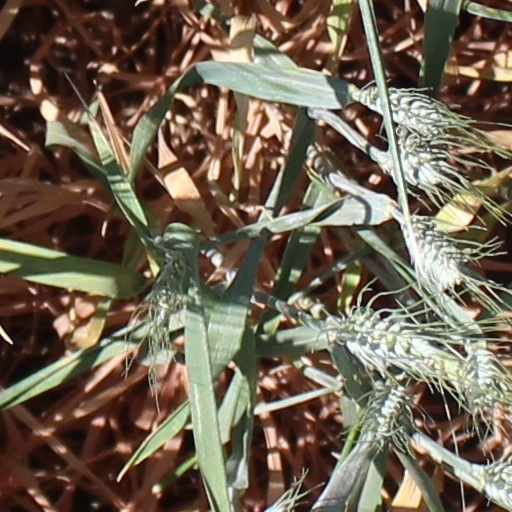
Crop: wheat